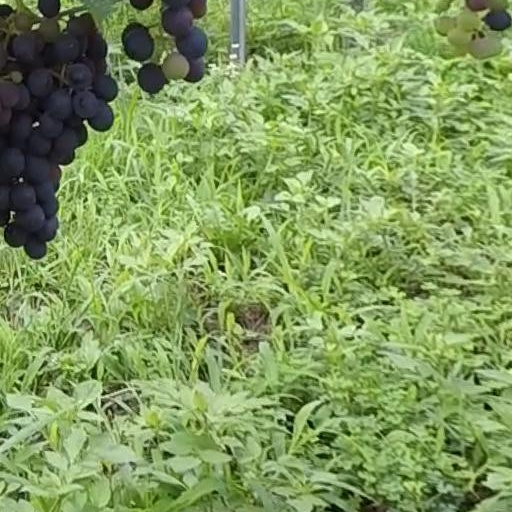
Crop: grape